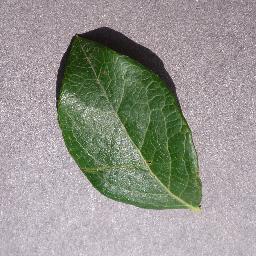
Label: Blueberry___healthy